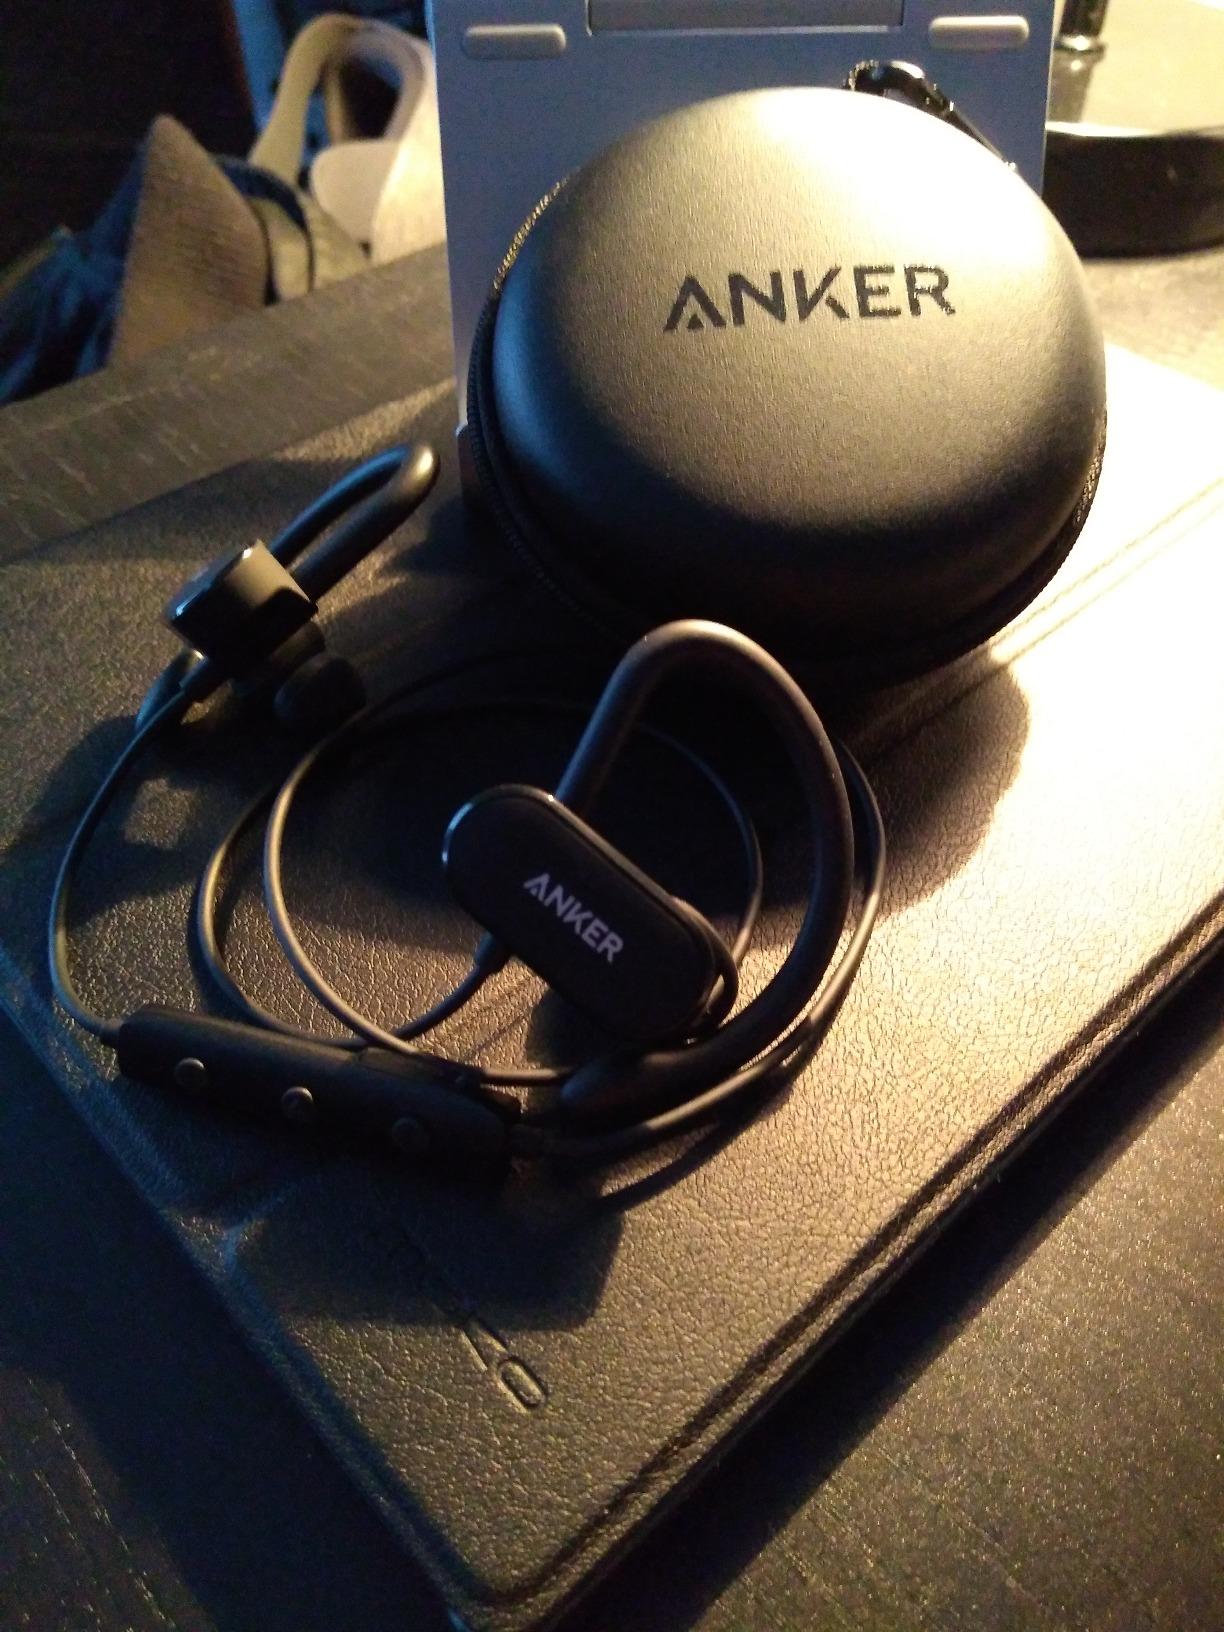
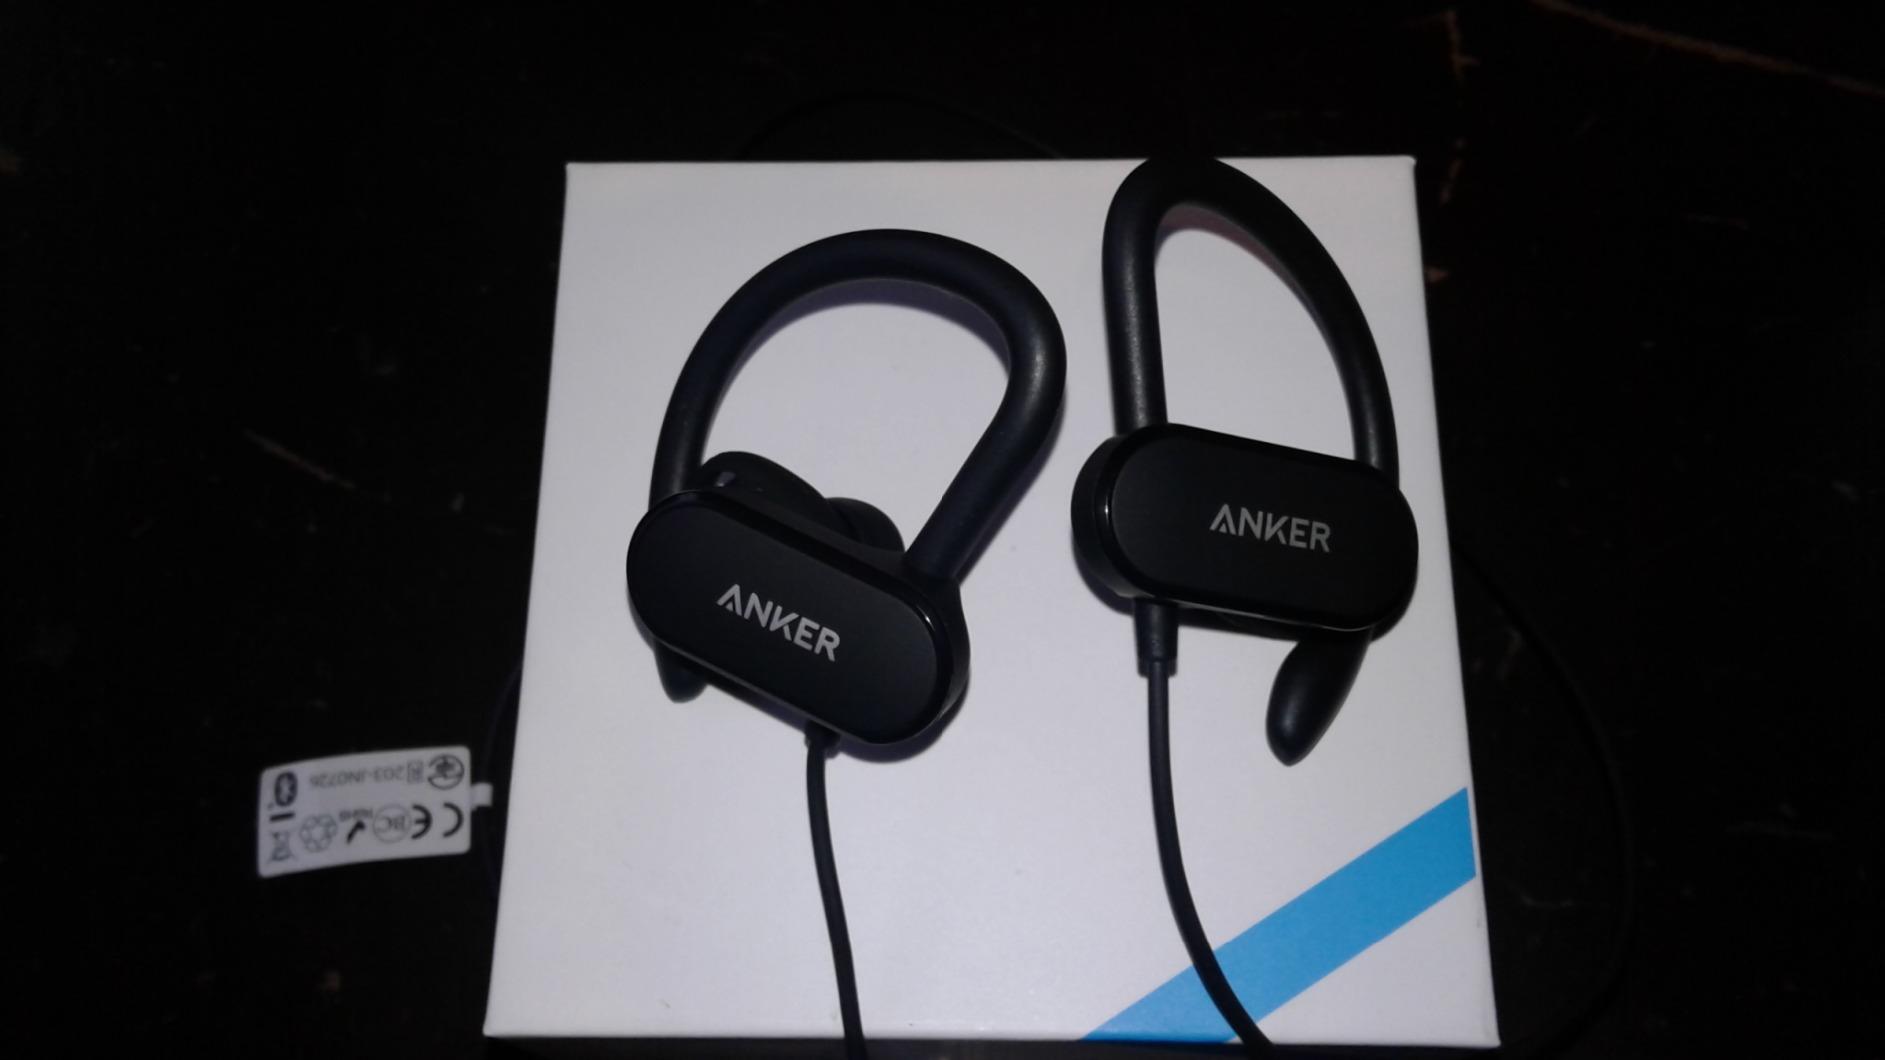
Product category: headphones
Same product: yes